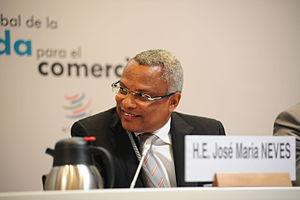
José Maria Neves est un homme d'État cap-verdien né le 28 mars 1960 à Santa Catarina sur l'île de Santiago. Il est membre du Parti africain pour l'indépendance du Cap-Vert, l’un des deux principaux partis du pays avec le Mouvement pour la démocratie. Du 1ᵉʳ février 2001 au 22 avril 2016, il exerce la fonction de Premier ministre.